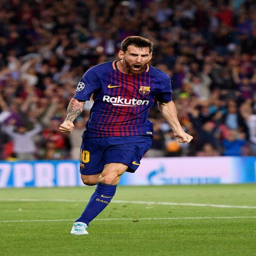
footballer celebrates scoring his sides first goal during the match .